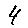
Label: 4